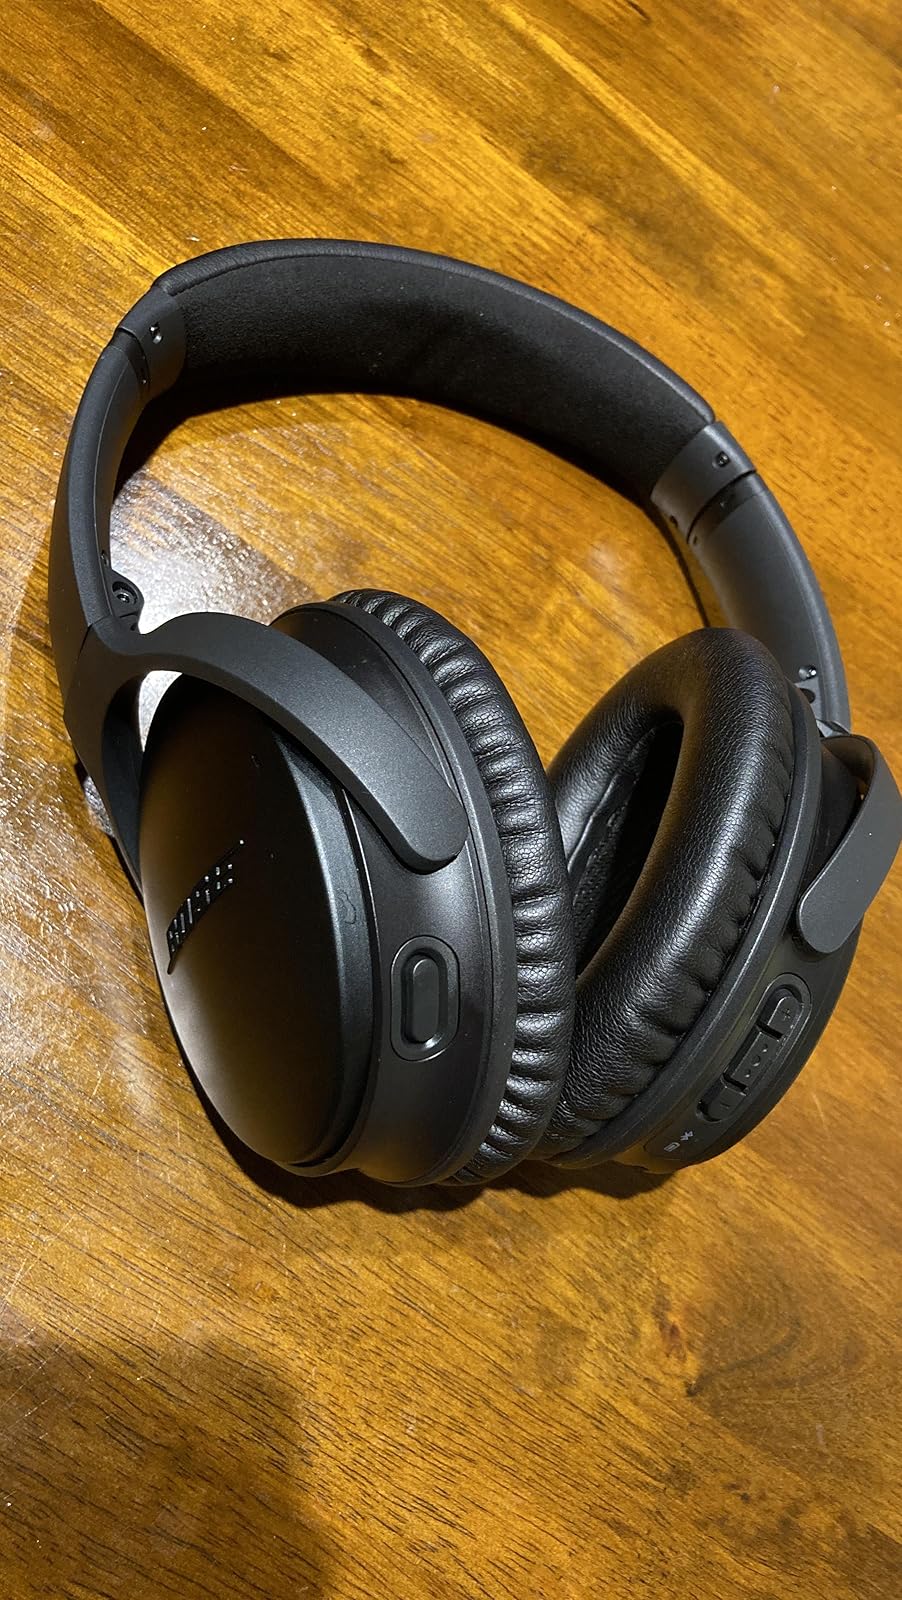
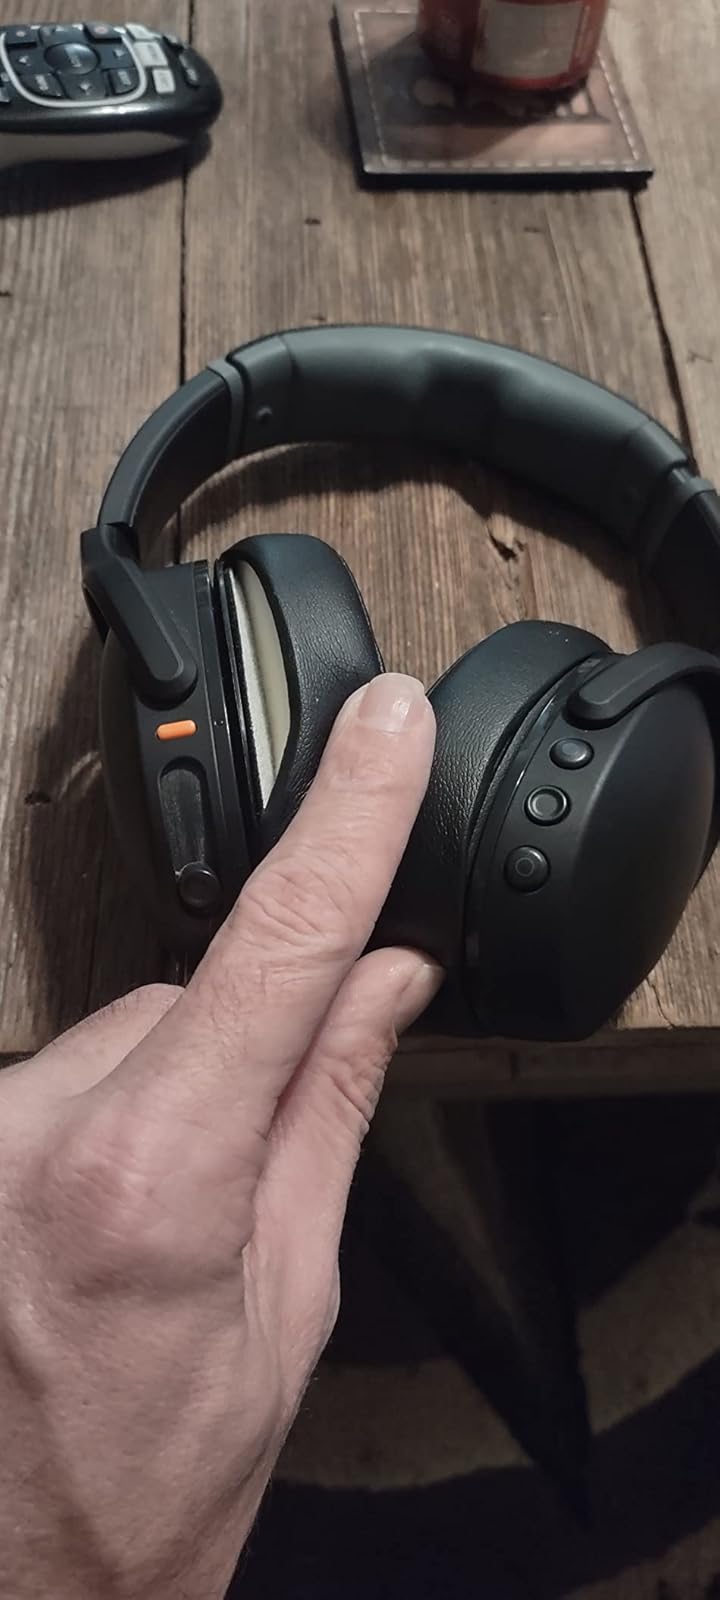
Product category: headphones
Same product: no